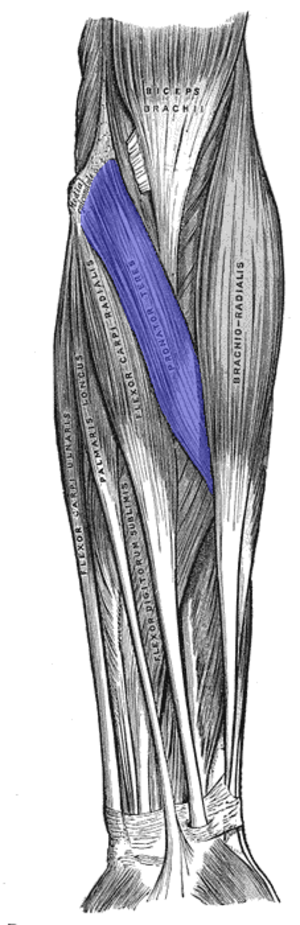
Pronator teres
Fremadvendt billede af den venstre underarm. Overflademuskler (Pronator teres er farvet centralt).
Pronator teres er en muskel i den menneskelige krop der, sammen med pronator quadratus agerer pronatorere i underarmen.